Barker Road Methodist Church

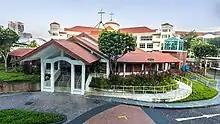
BRMC sanctuary

BRMC was originally known as the Barker Road Chapel, and had its beginnings in 1956. It was later recognised as a Methodist church on 26 May 1957 with 12 registered members who were mainly Anglo-Chinese School boys.